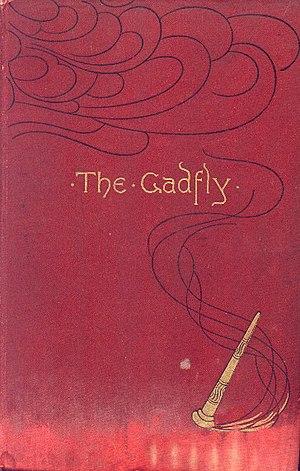
Le Taon est un roman sur un thème révolutionnaire, connu particulièrement pour le succès dont a bénéficié sa traduction en langue russe sous le titre Ovod. Ethel Lilian Voynich en est l'auteure. C'est une écrivaine irlandaise, puis américaine. La première publication du livre aux États-Unis date de juin 1897 et en Angleterre de septembre de la même année.